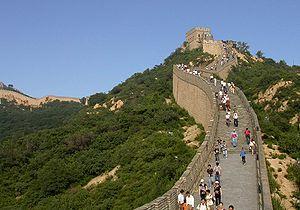
Le docteur Akira Miyawaki né le 29 janvier 1928 à Takahashi, est un botaniste japonais expert en écologie végétale, spécialiste des graines et de l’étude de la naturalité des forêts.